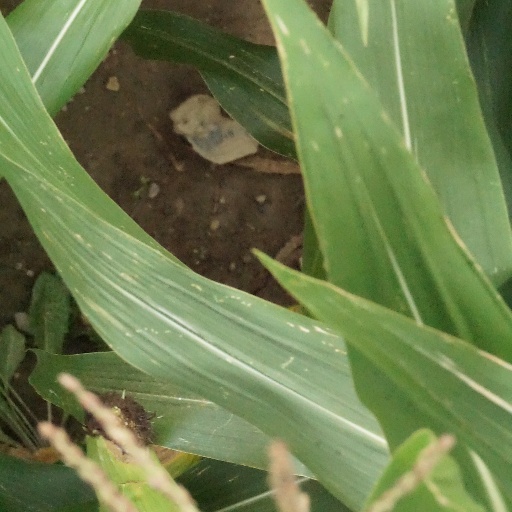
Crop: maize; corn